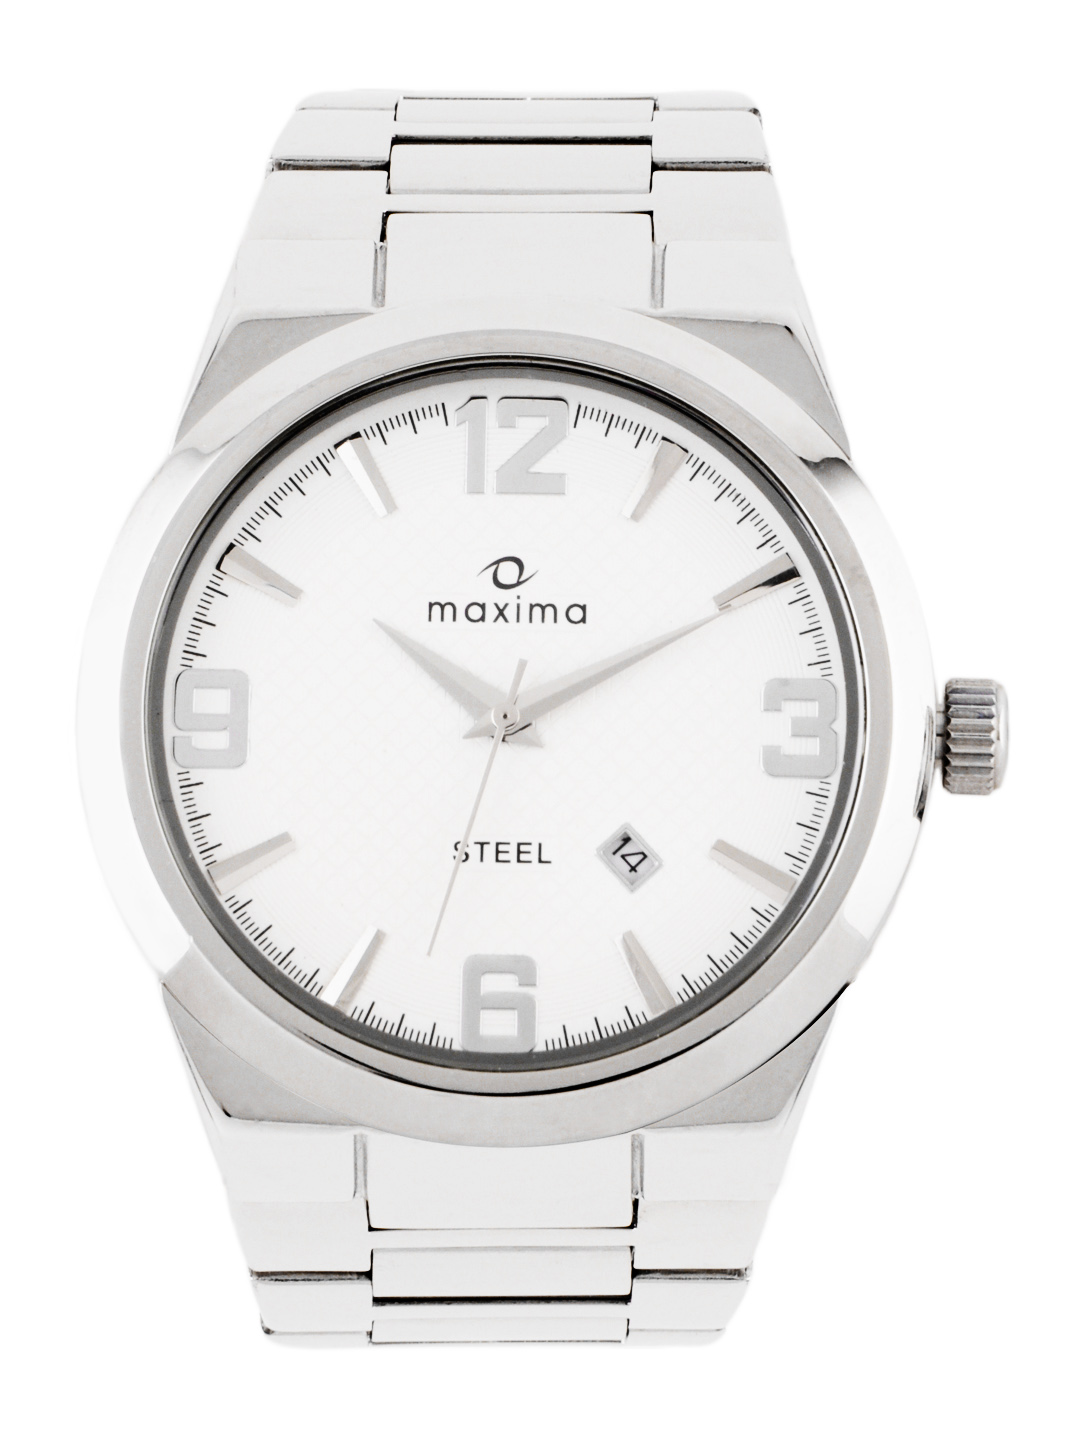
Maxima Ssteele Men White Dial Watch
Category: Accessories / Watches / Watches
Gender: Men
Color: White
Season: Winter 2016
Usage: Casual